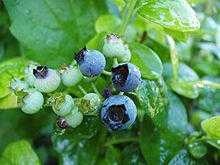
Label: Blueberry